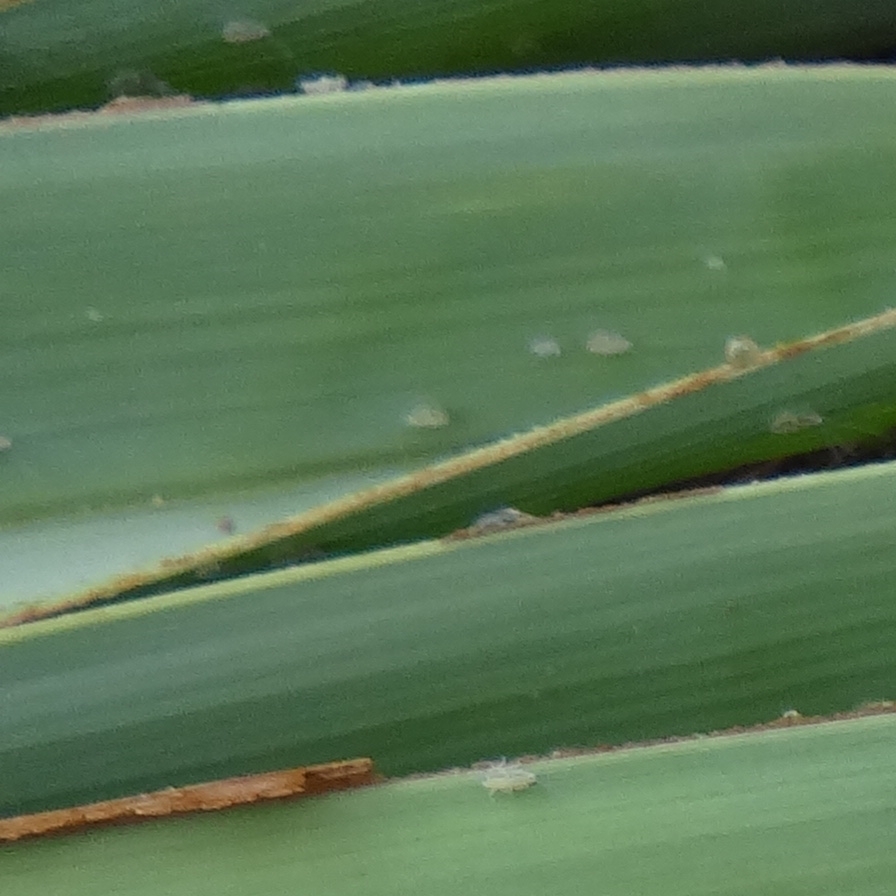
Label: Dubas